Vivekananda College, Thakurpukur

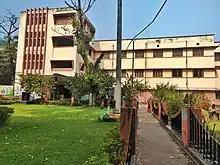
UG Science Block of Vivekananda College

Vivekananda College is a state government-aided public college, affiliated to the University of Calcutta, located in southwest Kolkata, close to the Thakurpukur metro station. The college offers both post-graduate and under-graduate courses in a number of subjects of science, arts and commerce. Founded in 1950 as Barisha College, it was established under the dispersal scheme of the state government to reduce the pressure of students from the then East Pakistan, now Bangladesh.